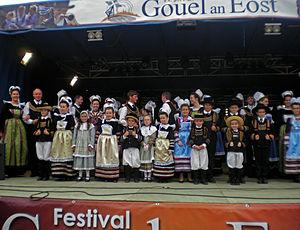
cercle Bleuniou Lann an Aven de Riec Sur Bélon au festival Gouel an Eost, 12 août 2012.
Plougoulm [plugulm] est une commune du département du Finistère, dans la région Bretagne, en France. Sa devise est la suivante : « Dalc'homp mad » qui veut dire « tenons bon ». Les habitants de Plougoulm sont les Plougoulmois.
Bleunioù Lann an Aven est un cercle celtique du pays de l’Aven, fondé en 1936 à Riec-sur-Bélon. Il est un des plus anciens cercles de Bretagne. Membre de la fédération War'l Leur, il participe au championnat de la confédération Kenleur.
La Giz Fouen, ou « mode de Fouesnant », est une mode vestimentaire bretonne qui donne son nom à une aire de tradition occupant le sud-est de l'ancien évêché de Cornouaille. Cette grande aire regroupe une trentaine de communes. Elle est subdivisée en neuf terroirs, correspondant à neuf variantes principales de la mode giz fouen.
Le Festival Gouel an Eost se déroule tous les ans à Plougoulm. Cette Fête célèbre la moisson, la culture bretonne et celtique et divers manifestations ayant trait à la Bretagne. Sont organisés des concerts, valorisation du patrimoine, battage à l'ancienne, repas traditionnels, défilé, fest-noz... Le festival existe depuis 1981 et a fêté sa 35ᵉ édition en 2016.